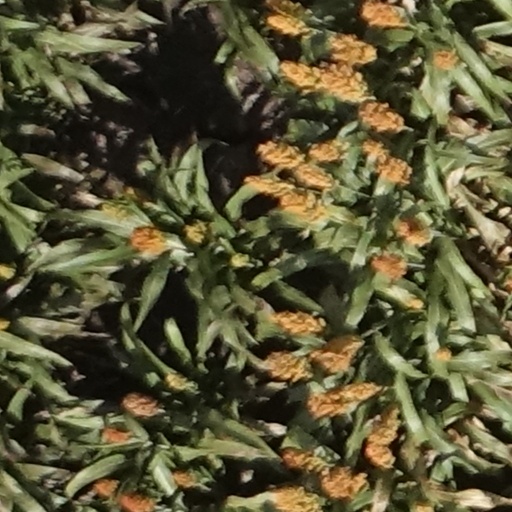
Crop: sorghum